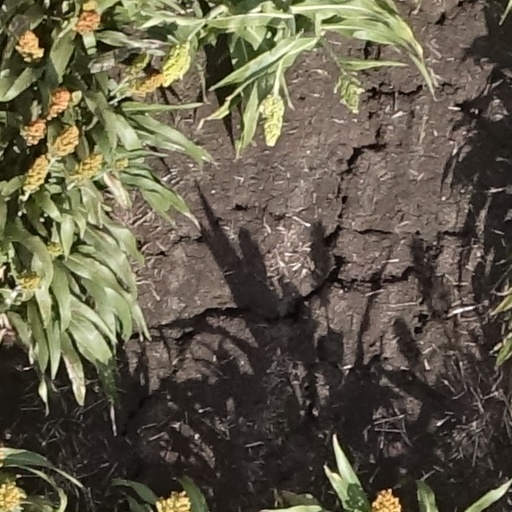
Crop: sorghum